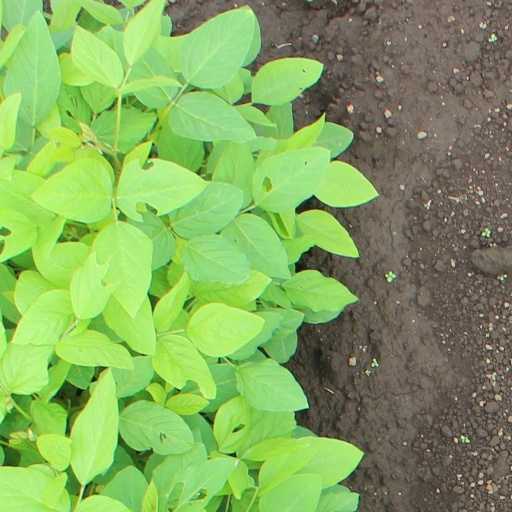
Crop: soybean